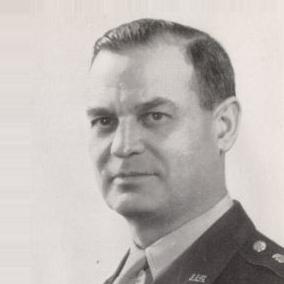
Age: 50